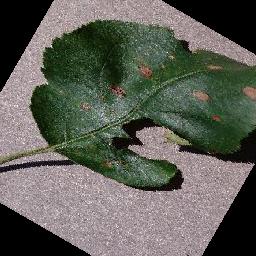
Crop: apple
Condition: black_rot